Trail of Tsathogghua

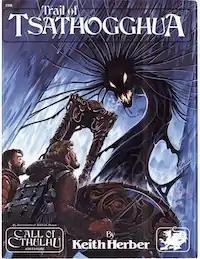
Cover by Steve Purcell, 1984.

Trail of Tsathogghua is a Horror tabletop role-playing adventure, written by Keith Herber, with art by Steve Purcell, and published by Chaosium in 1984. It was released in PDF format in 2004. Three horror adventures set in Greenland, Canada and Grand Rapids, Michigan for "Call of Cthulhu", based on author Clark Ashton Smith's god-like literary creation Tsathoggua.